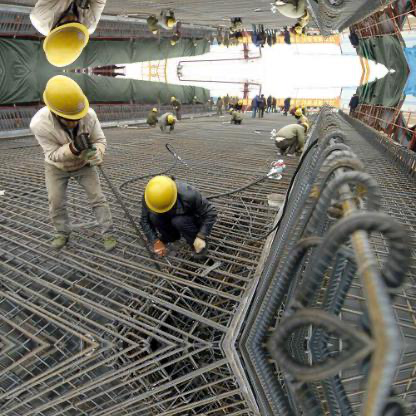
Objects in the image:
label: helmet
label: helmet
label: helmet
label: helmet
label: helmet
label: helmet
label: helmet
label: helmet
label: helmet
label: helmet
label: helmet
label: helmet
label: helmet
label: helmet
label: helmet
label: helmet
label: helmet